Red Rising: Sons of Ares

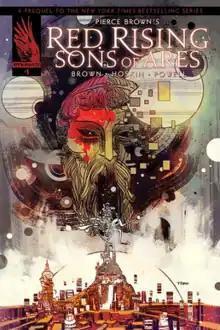
Issue #1 cover (May 2017)

Red Rising: Sons of Ares is a six-issue comic book series published by Dynamite Entertainment in 2017. A prequel to the "Red Rising" science fiction series by Pierce Brown, it was written by Brown and Rik Hoskin, with art by Eli Powell. The series explores the origins of the rebel group "Sons of Ares" from Brown's "Red Rising" novels.